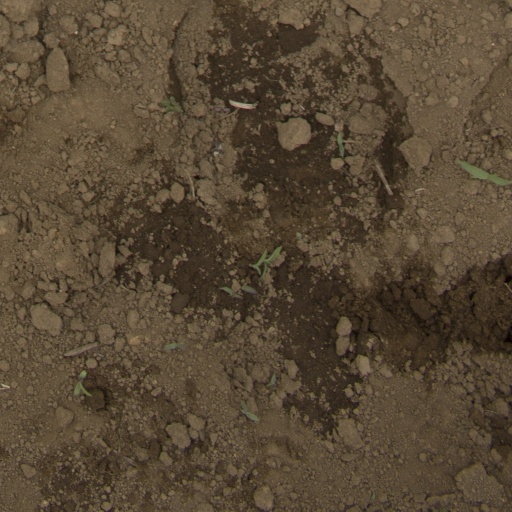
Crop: Jerusalem artichoke